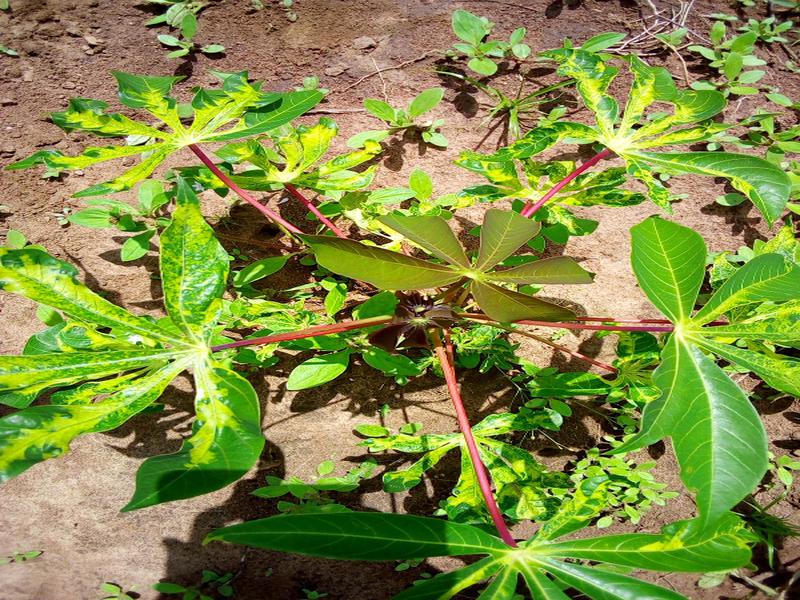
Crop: cassava
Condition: mosaic_disease